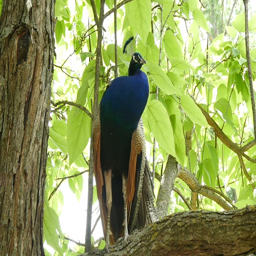
beautiful peacock sits on a tree branch , slow motion